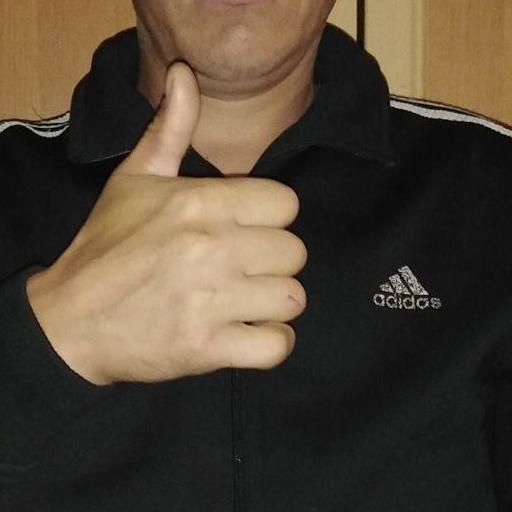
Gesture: like